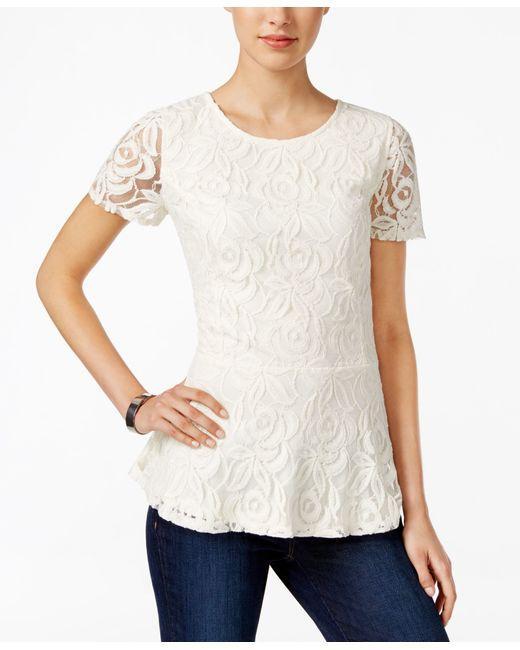
Kurzarmhemd mit weißem Spitzenmuster für Damen